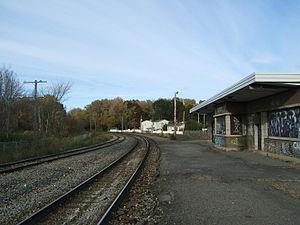
La gare de Pointe-aux-Trembles, Québec
La gare de Pointe-aux-Trembles dans l'arrondissement Rivière-des-Prairies–Pointe-aux-Trembles à Montréal était desservie par deux lignes de Via Rail Canada. La gare consiste en un abri sans service. Il y a 6 trains par semaine. Elle a été remplacée par la gare Anjou.